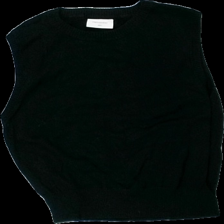
View: front
Type: Vest
Category: Ladies
Brand: Free Quent
Colors: Black
Material: 100% cotton
Cut: Regular, C-collar
Size: S
Season: All
Price range: <50
Recommended usage: Reuse